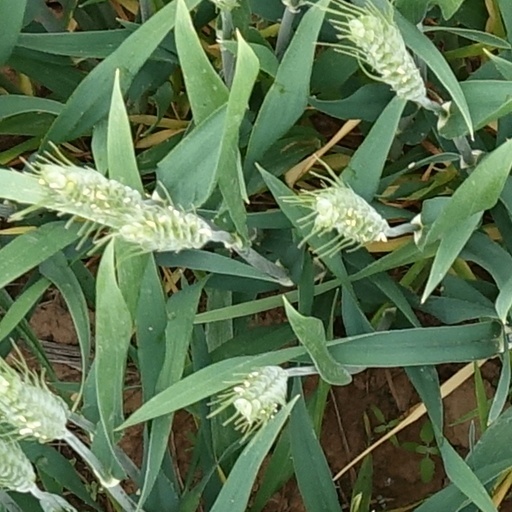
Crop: wheat